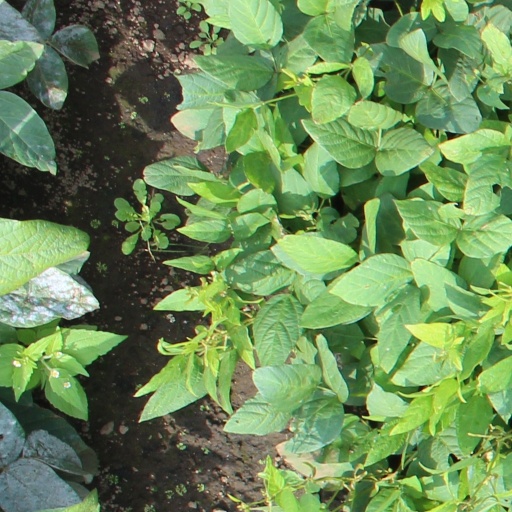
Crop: soybean